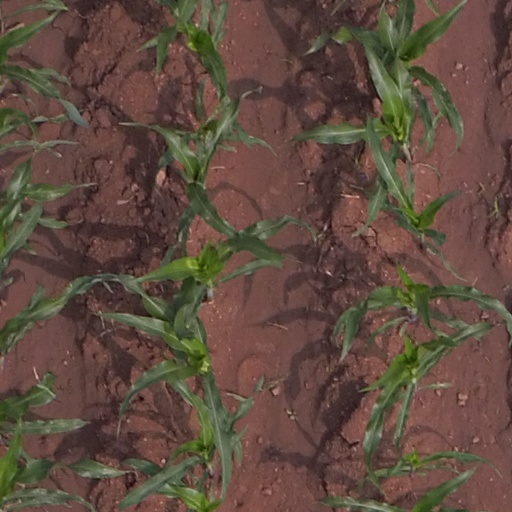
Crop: maize; corn